Toronto Transit Commission fares

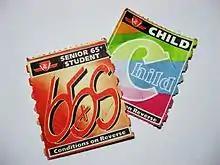
TTC senior, student and child tickets from 2009

Fares have increased substantially since the commission was formed, both in nominal and real terms. There have also been major changes to the way fares are paid for and in the schemes used to determine fares.